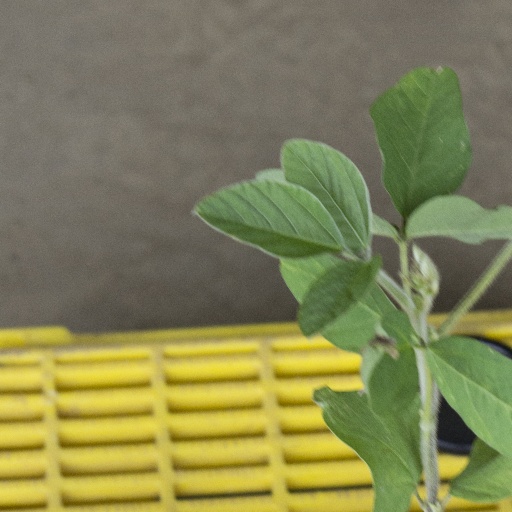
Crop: soybean